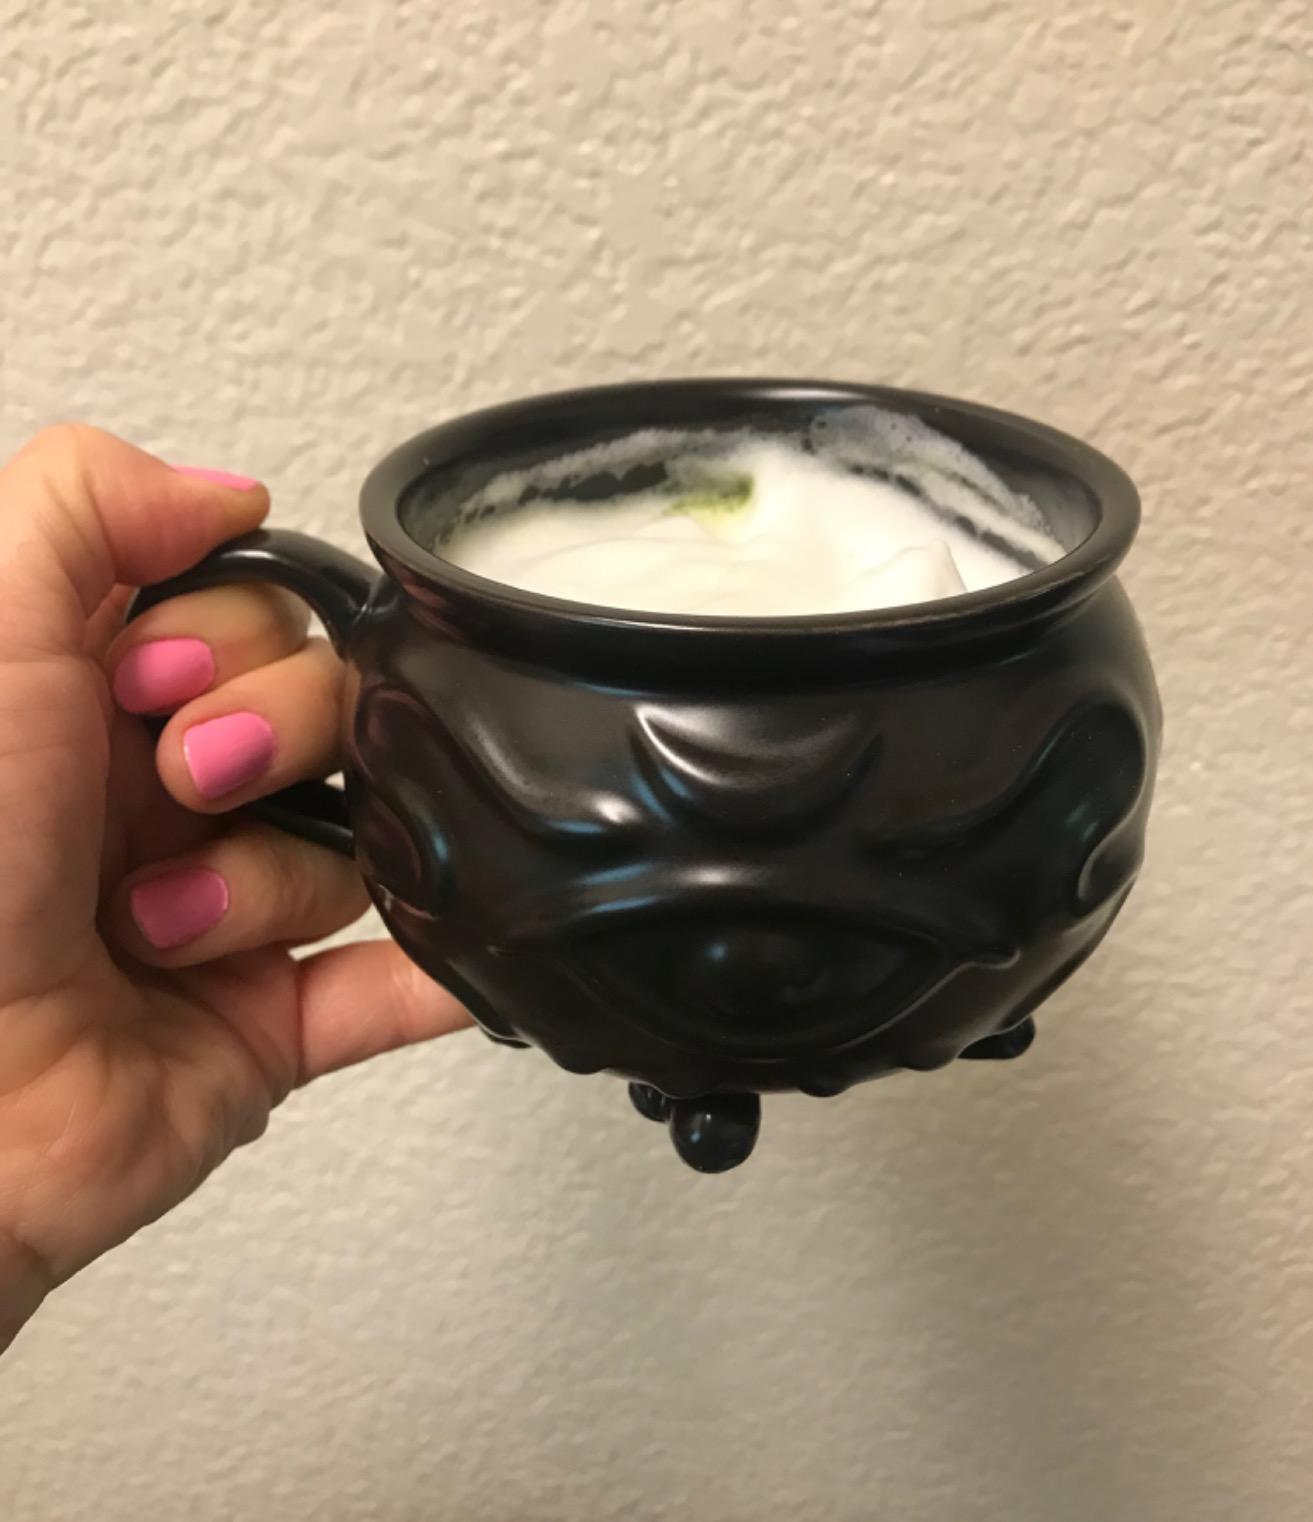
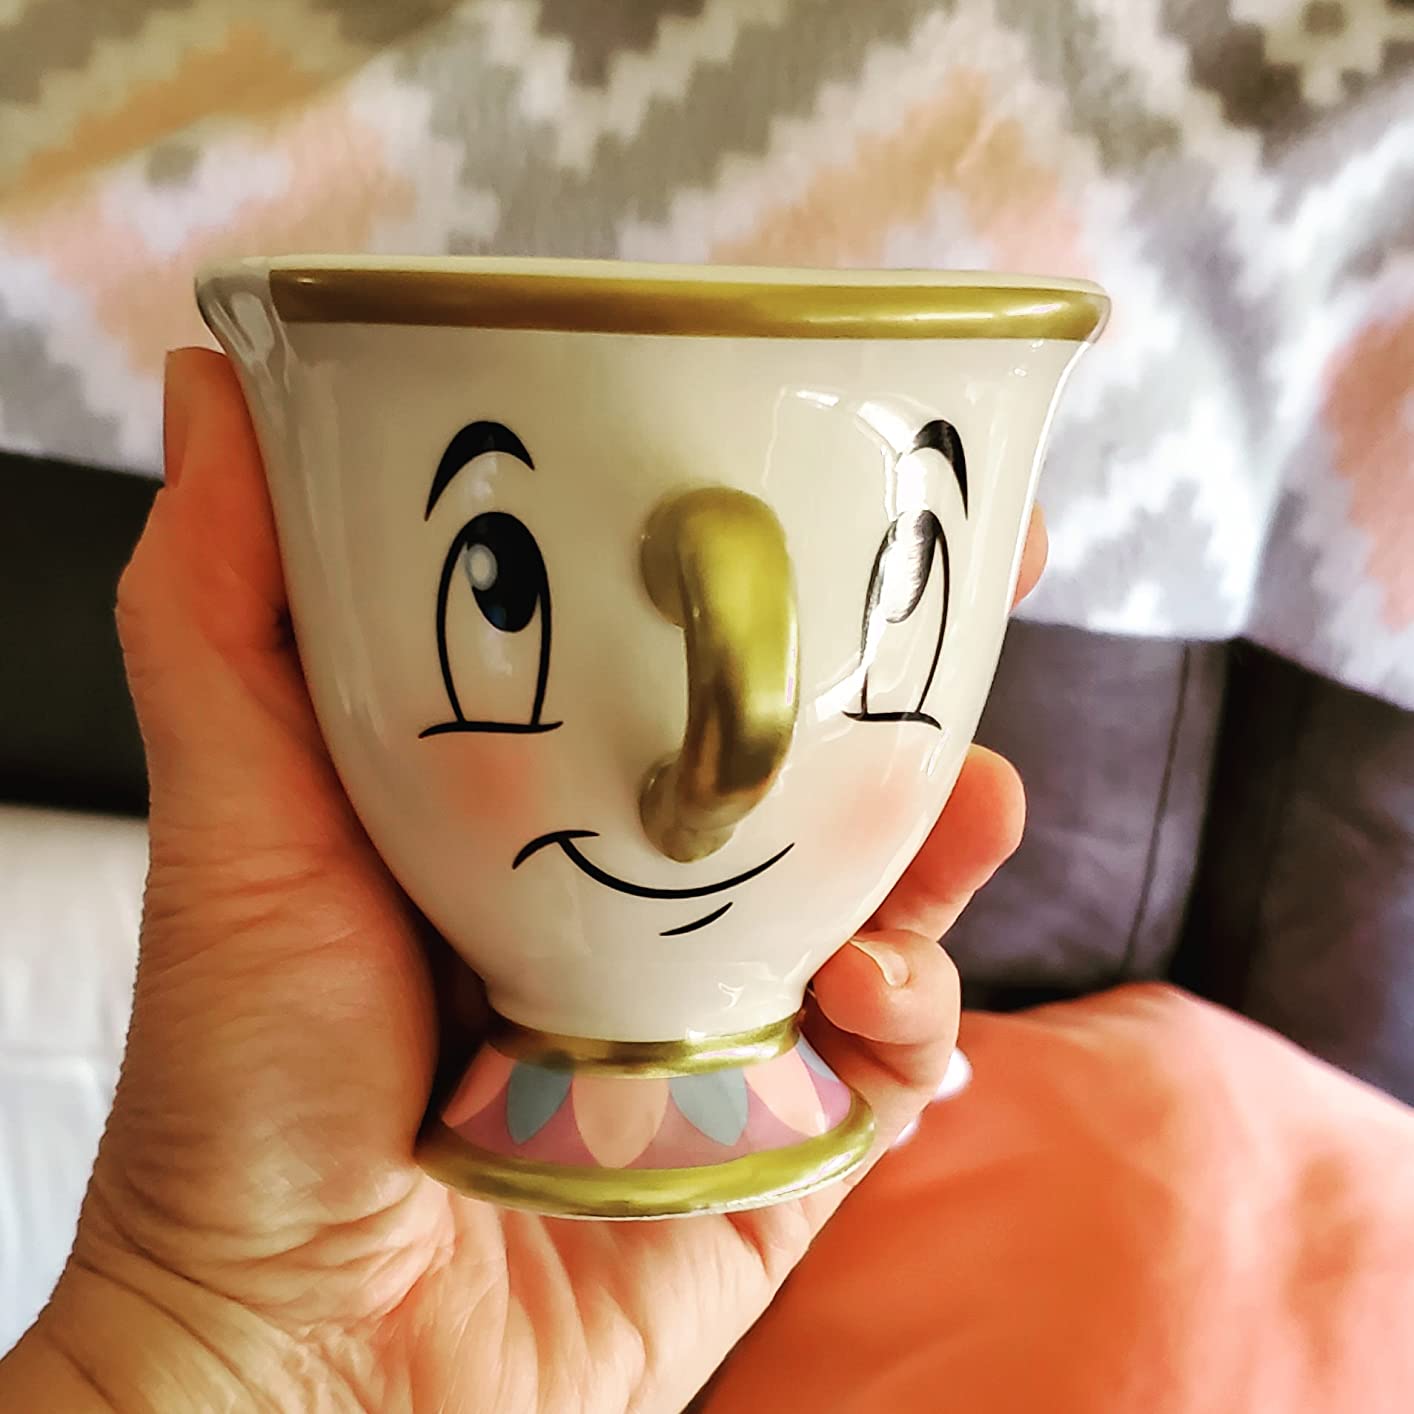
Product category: items_mug
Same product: no